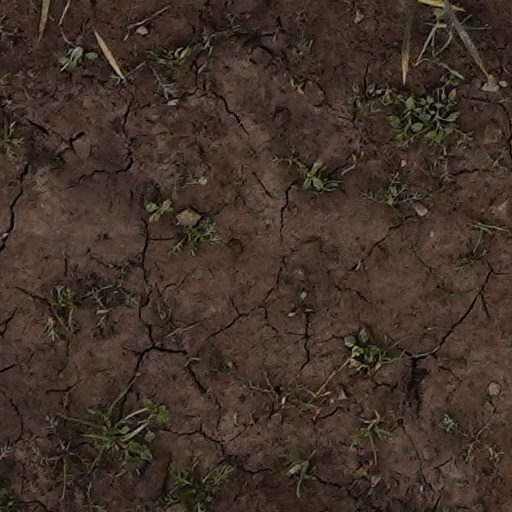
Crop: wheat